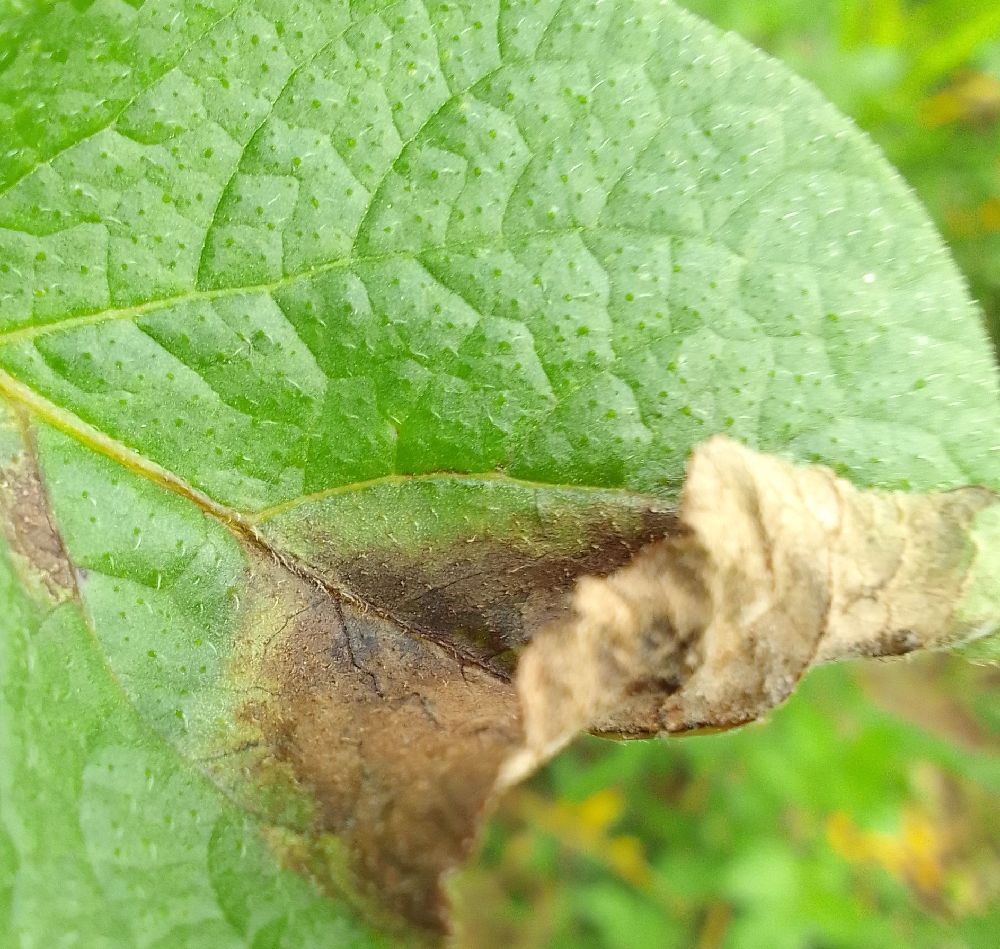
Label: Late blight